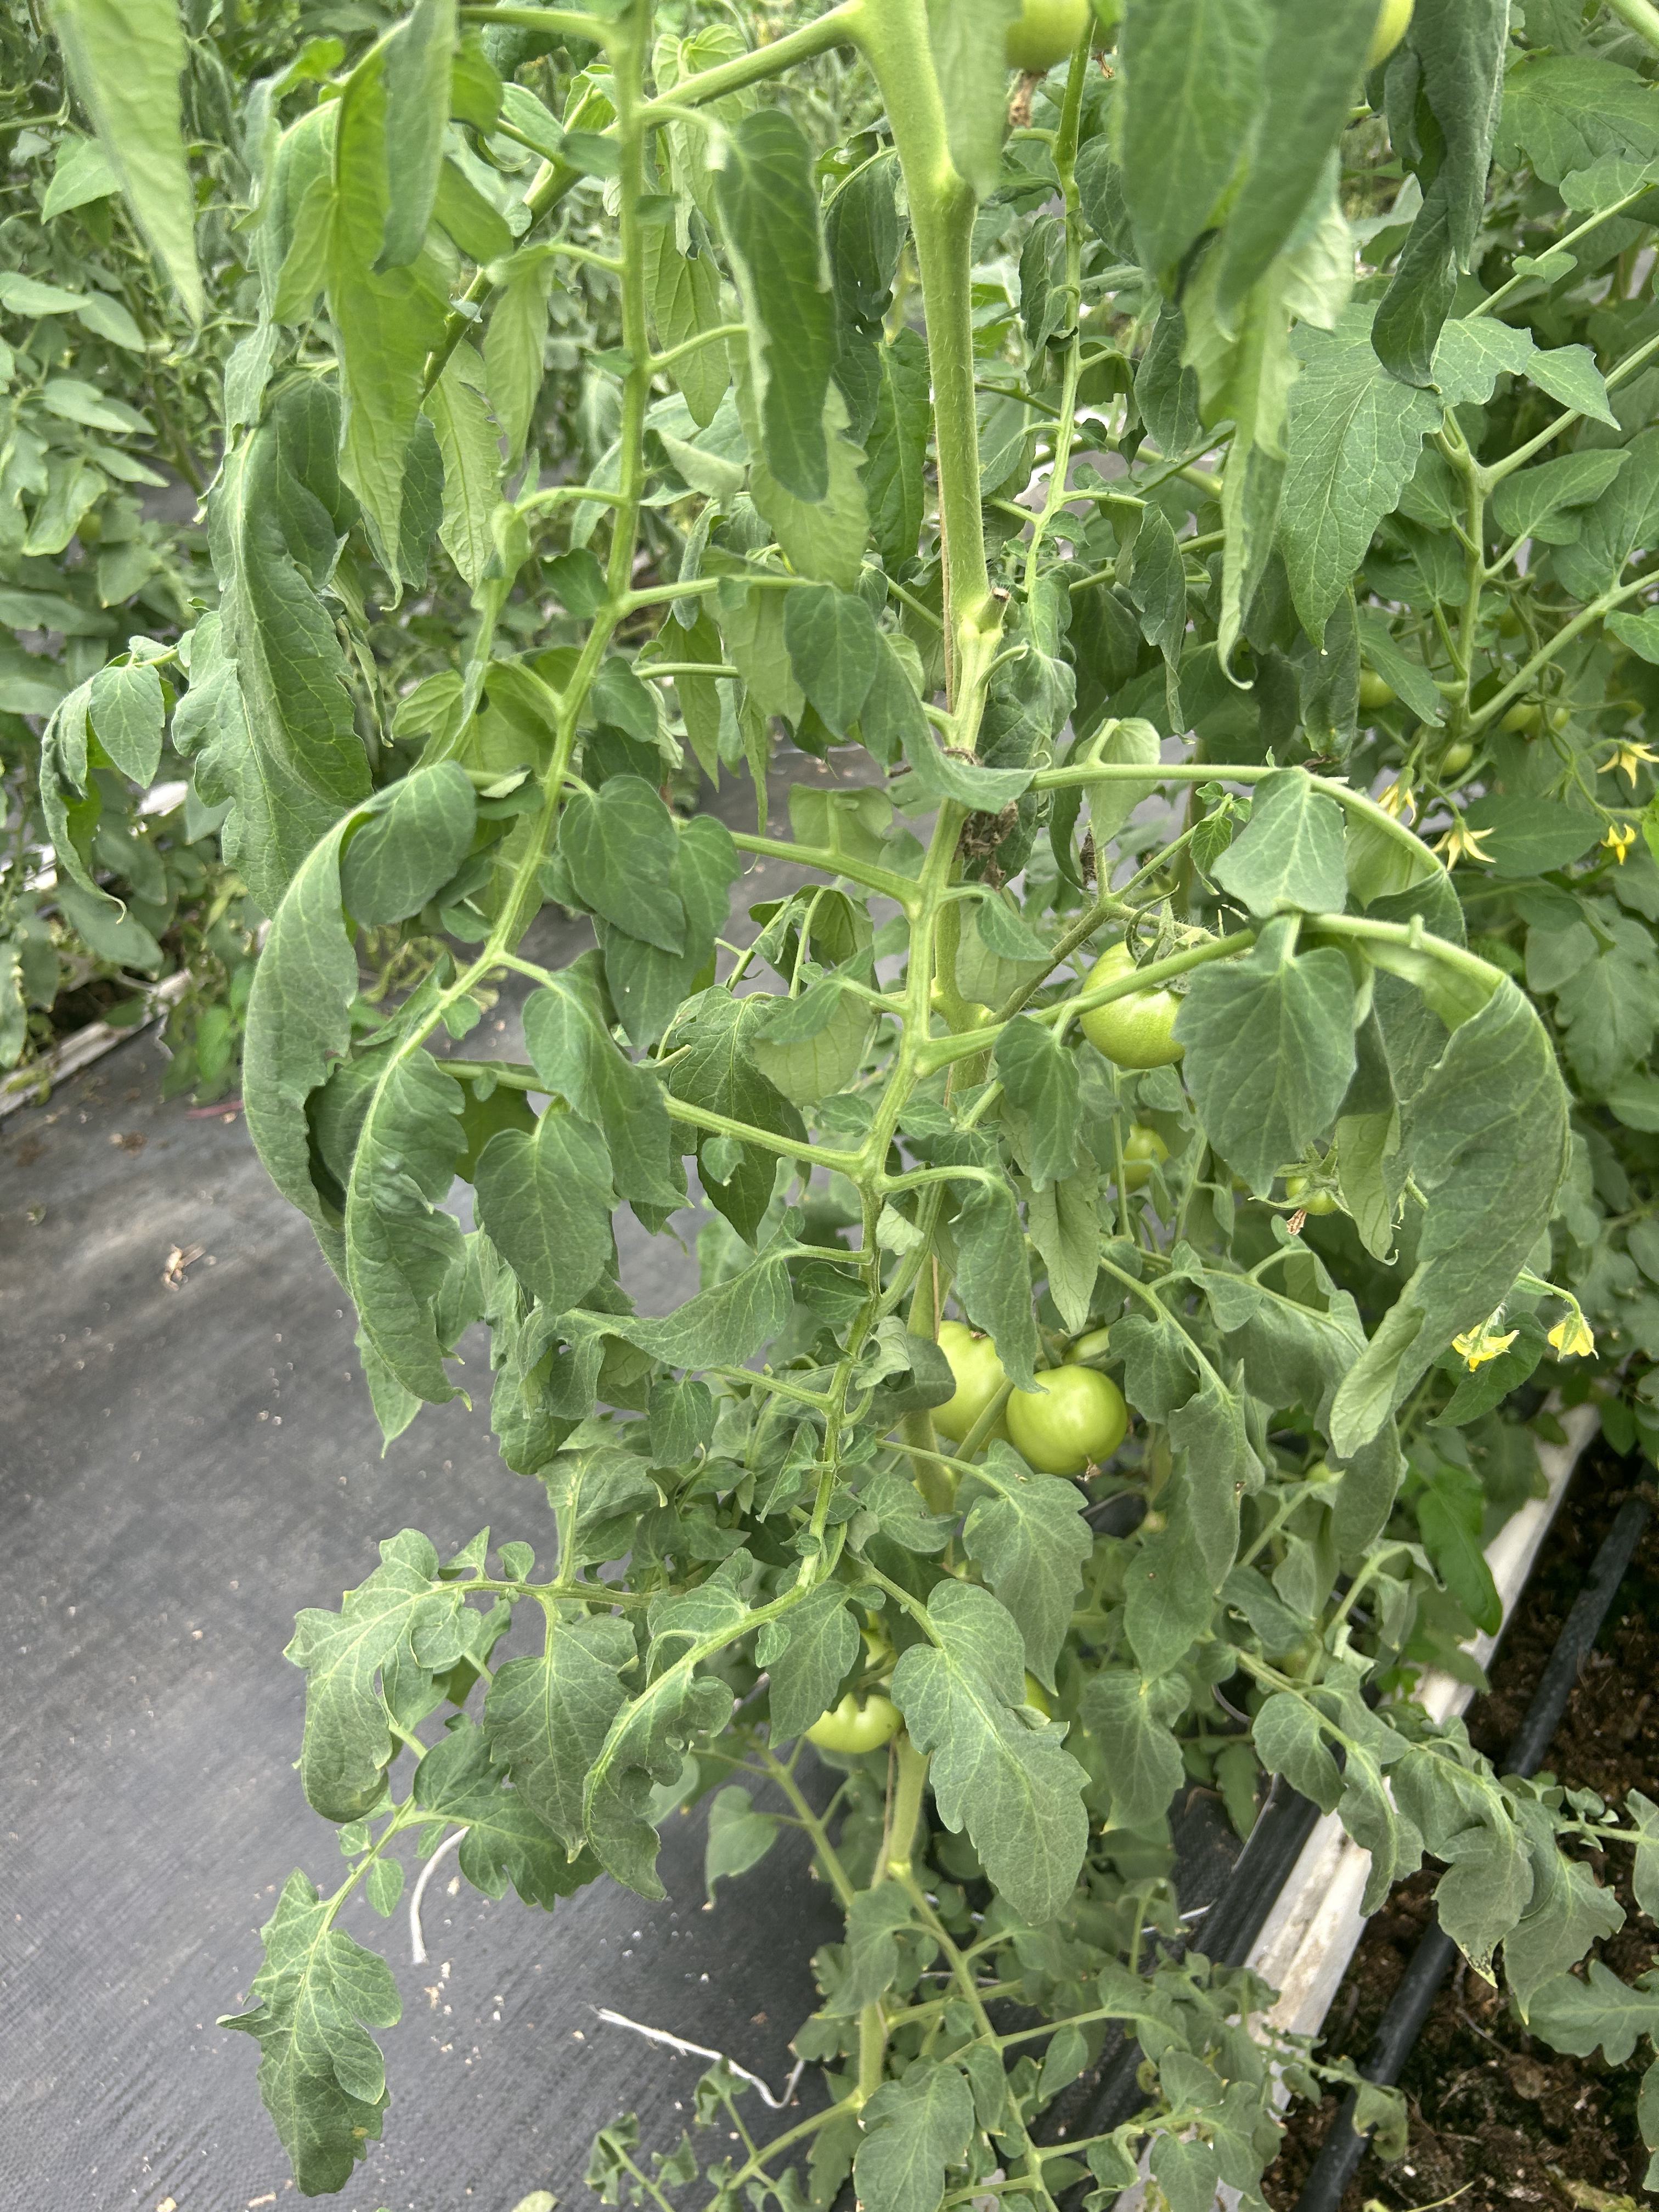
Disease: Wilt